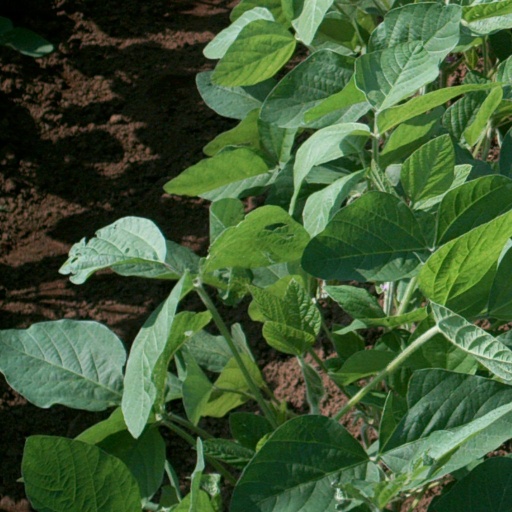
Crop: soybean